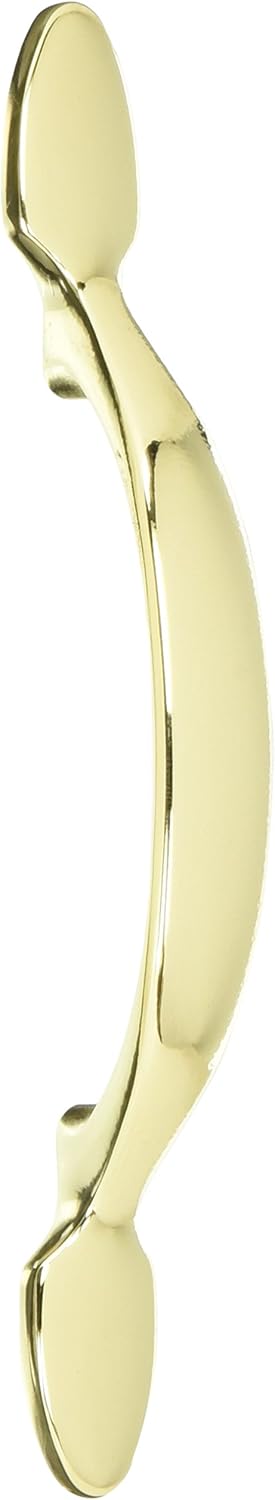
Allison 3 in. Drawer Pull in Polished Brass Finish (Set of 10)
Category: Tools & Home Improvement
Amerock bp1908pb 3" allison pull bright brass finish bp1908pb 18. 59 tnd-32262 122 amerock 026634004061 amrbp1910261. 25inknobpolishedchrome amerock bp191026 1. 25" allison knob bright chrome finish
Features: Model Number: BP1908PB-10PACK | Item Package Length: 8.99999999082" | Item Package Width: 5.699999994186" | Item Package Height: 2.299999997654"